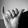
ASL letter: Y